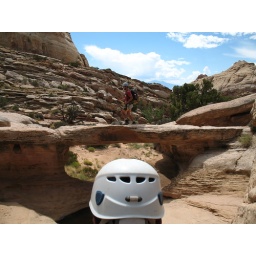
Showing us how to cross a natural bridge in Quandry Direct Canyon.